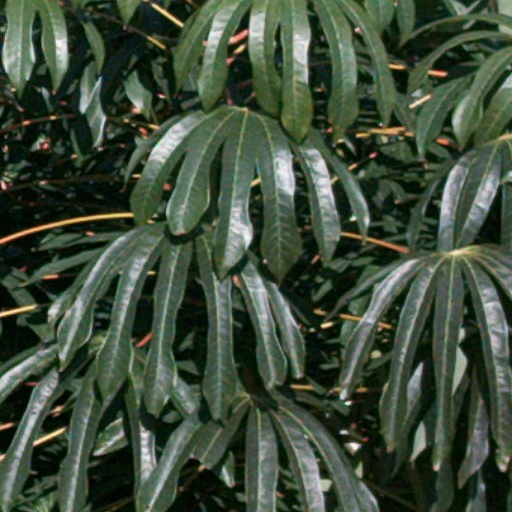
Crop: cassava